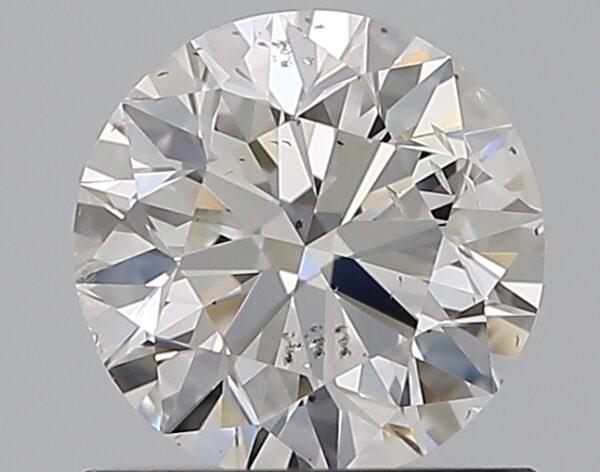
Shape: round
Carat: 0.9
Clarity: SI2
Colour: F
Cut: VG
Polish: EX
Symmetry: EX
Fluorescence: N
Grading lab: GIA
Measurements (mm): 6.09 x 6.13 x 3.85